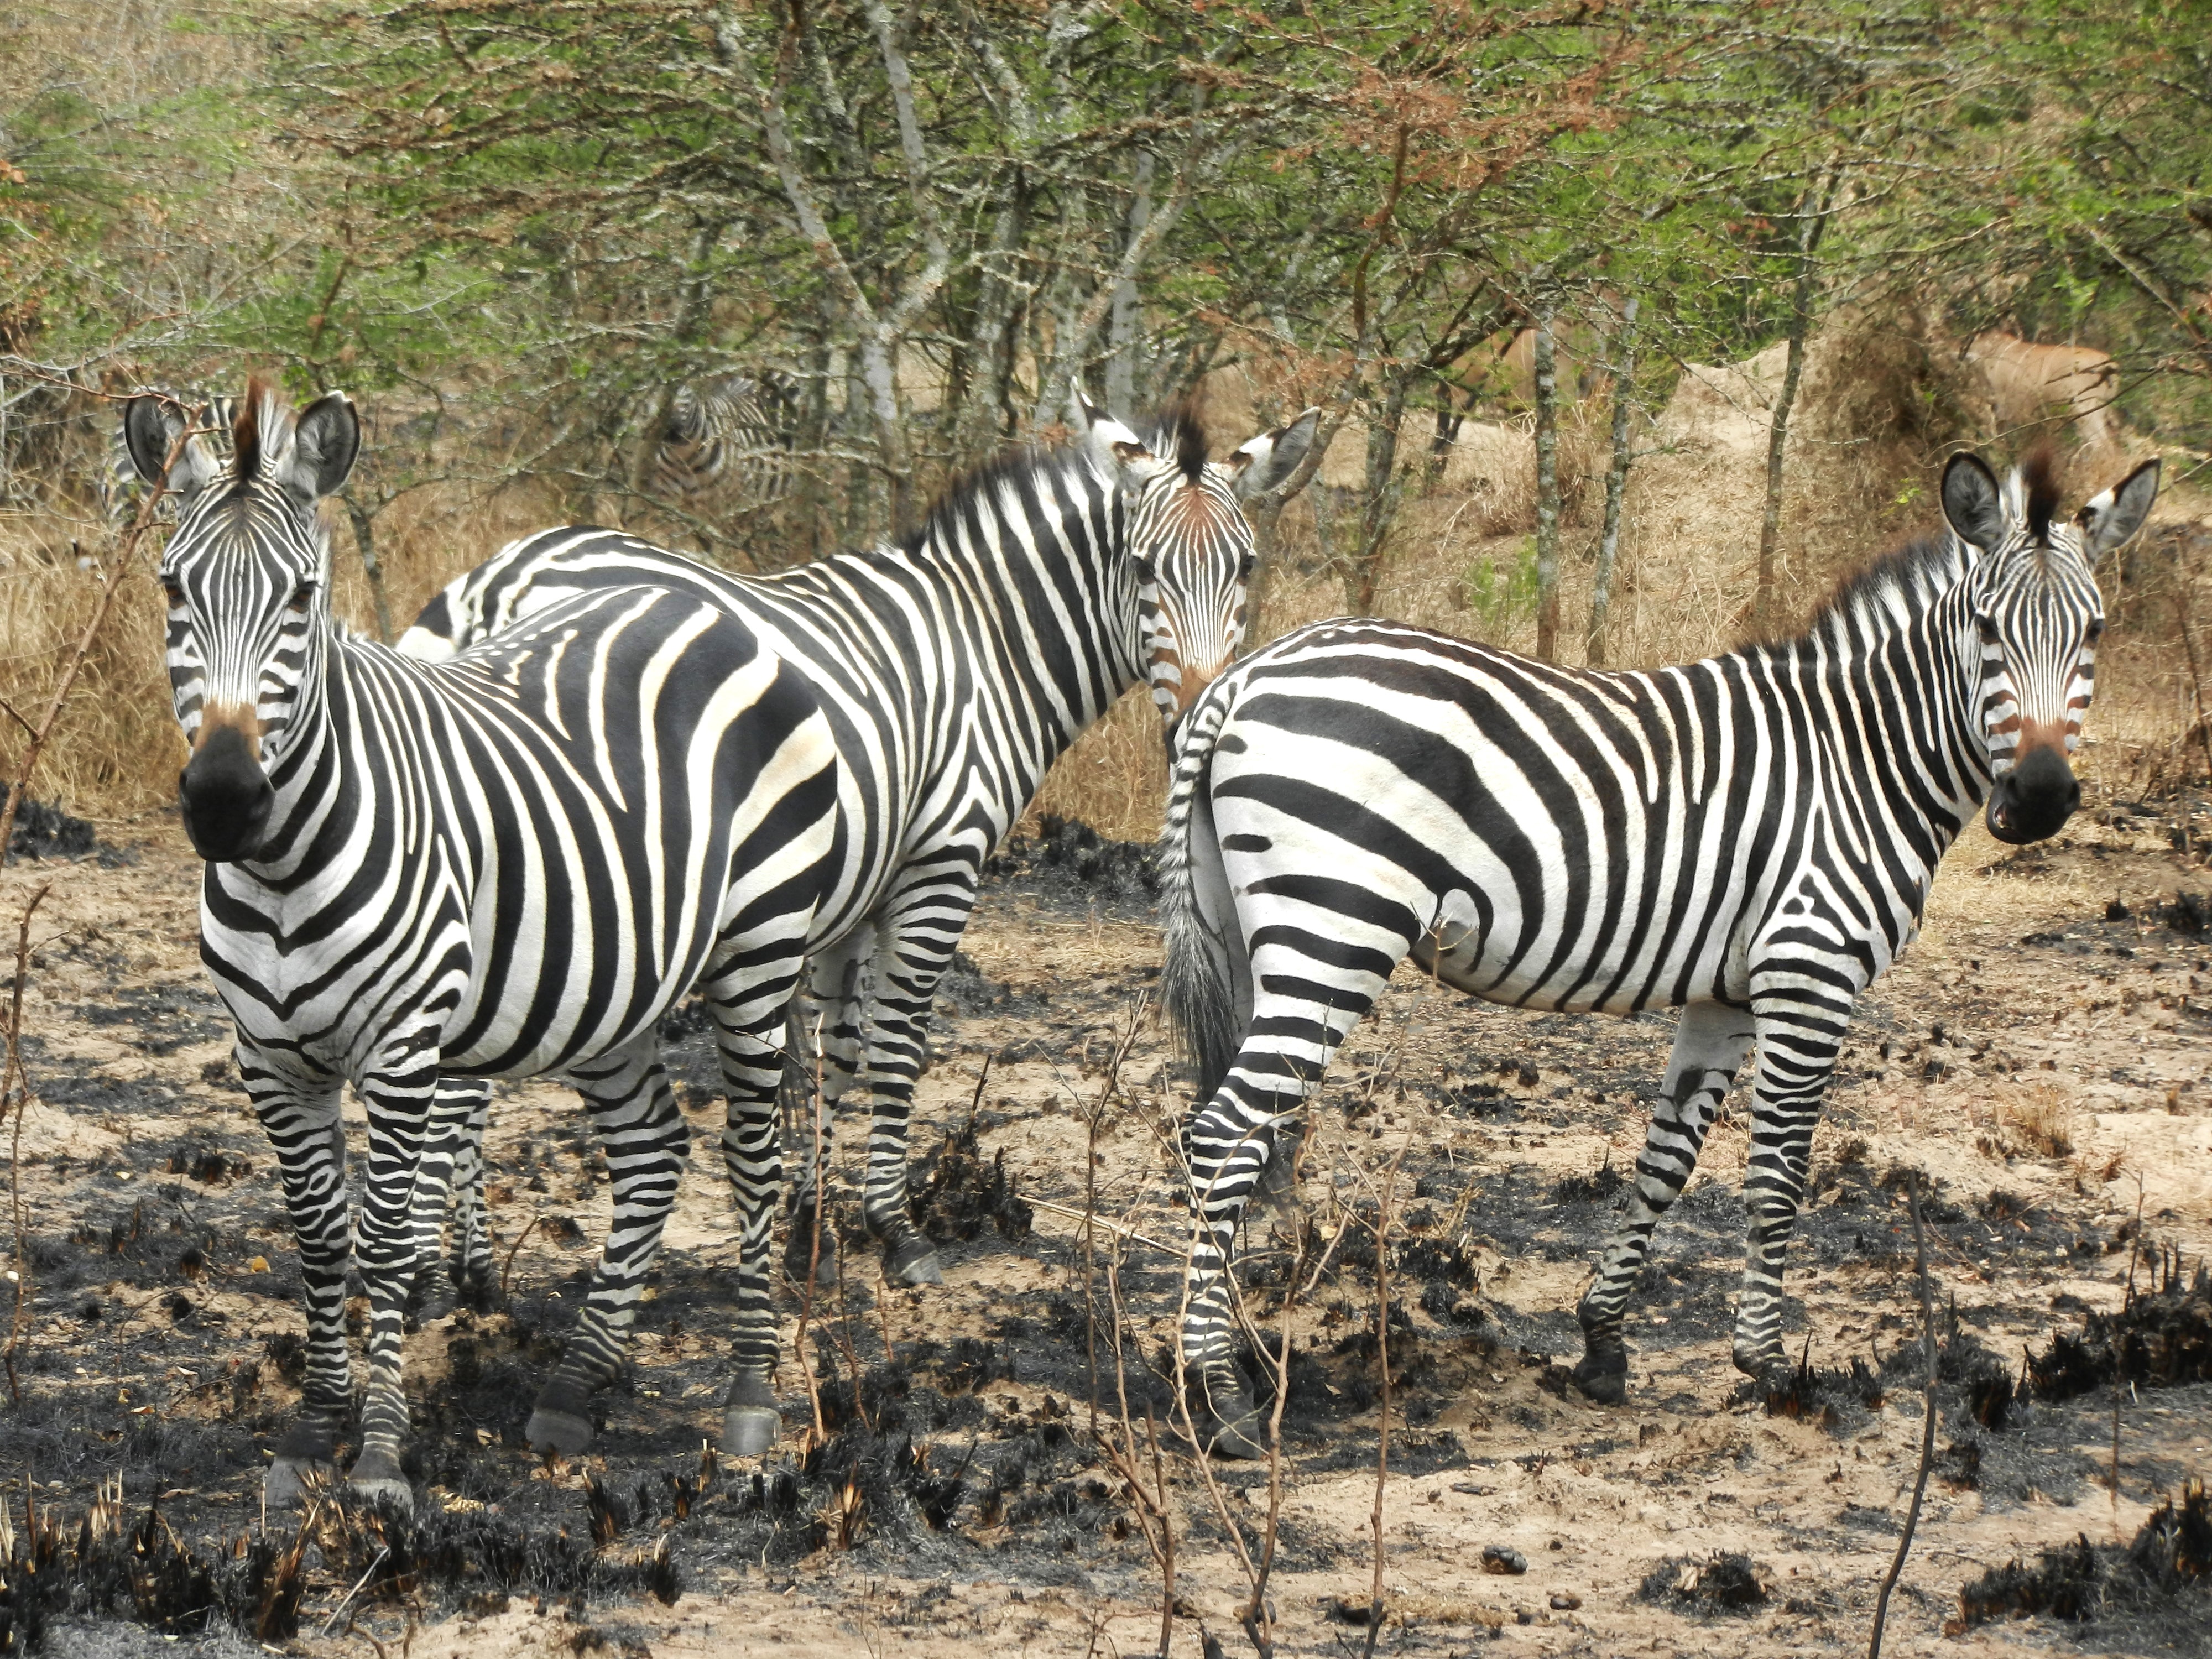
wilderness, black and white, adventure, flock, wildlife, zoo, pattern, africa, mammal, freedom, national park, fauna, zebra, striped, wild animal, free, savannah, drawing, animals, stripes, curious, attention, safari, zebras, uganda, steppe, lake mburo national park, plains zebra, horse like mammal